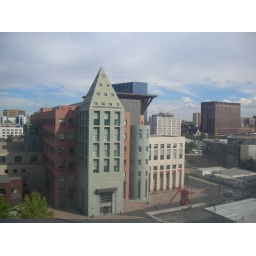
This is a very cool Michael Graves building -- this view is from a window in the Art Museum